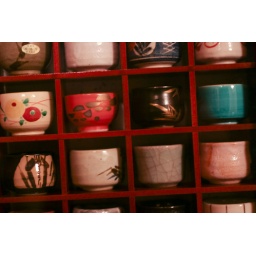
Sake cups in a small bar near Gion. Kyoto, Japan, December 2005